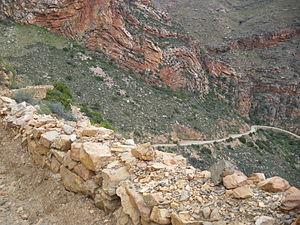
fr:Swartberg Pass, province du fr:Cap-Occidental, fr:Afrique du Sud
Le col Swartberg, en anglais Swartberg Pass, est un col de montagne routier qui relie par le massif du Swartberg les villes de Prince Albert et d'Oudtshoorn dans la province du Cap-Occidental en Afrique du Sud. Il est considéré comme le plus spectaculaire du pays, voire l'un des plus impressionnants du monde.
La maçonnerie à pierres sèches est une technique de construction consistant à assembler, sans aucun mortier à liant, des moellons, des plaquettes, des blocs, des dalles, bruts ou ébauchés, pour monter un mur, un voûtement.